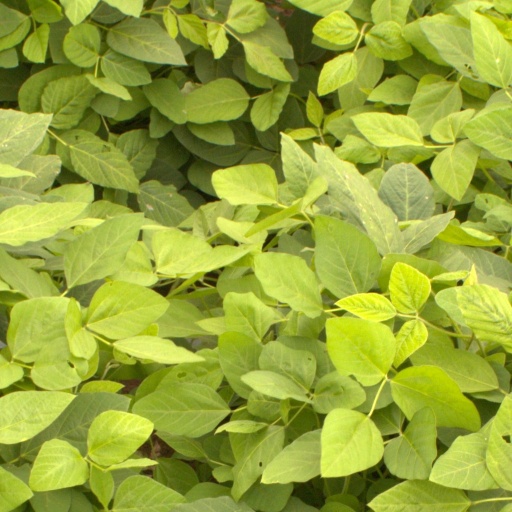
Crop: soybean